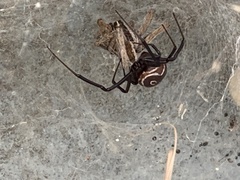
Species: Lactrodectus_hesperus